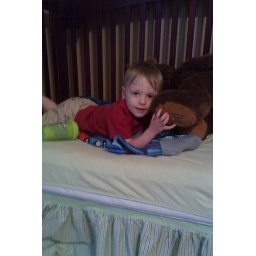
Aidan in his big boy bed